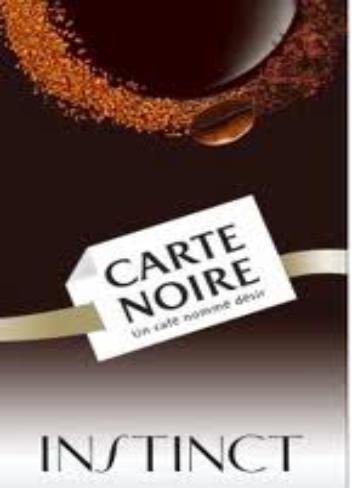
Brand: Carte Noire
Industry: Food